Felicija Bortkevičienė

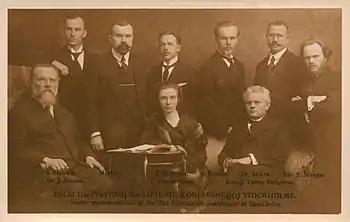
Bortkevičienė (sitting center) at the Lithuanian conference in Stockholm in 1917

During World War I, Bortkevičienė evacuated to Russia and continued her active public work. She organized relief for Prussian Lithuanians deported from Lithuania Minor. She visited their communities in towns along the Ural Mountains and Volga River. The journey took five months. Her organization, the Lithuanian Care, provided support to some 4,000 Prussian Lithuanians and maintained six elementary schools and four shelters for the elderly. In April 1917, Lithuanians decided to organize the Lithuanian conference in Petrograd. Bortkevičienė was a member of its organizing committee and, during the conference in May 1917, a member of its Education Commission. During the conference, she opposed full independence of Lithuania and instead advocated autonomy within the Russian Empire. Within a few months she regretted the vote and considered it a mistake. She became treasurer of the newly formed Lithuanian Popular Socialist Democratic Party. In October 1917, she was a delegate to the Lithuanian conference in Stockholm. After the conference, she lived in Copenhagen and worked with the Red Cross organizing relief for Lithuanian POWs in Germany.